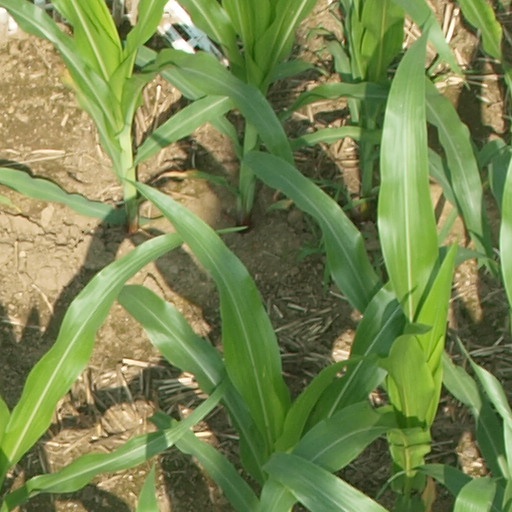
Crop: maize; corn